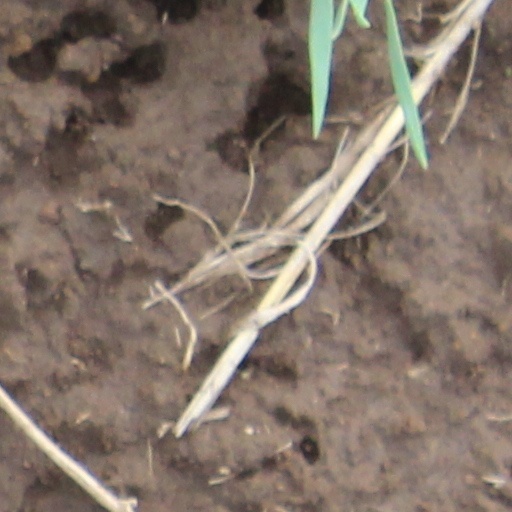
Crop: wheat